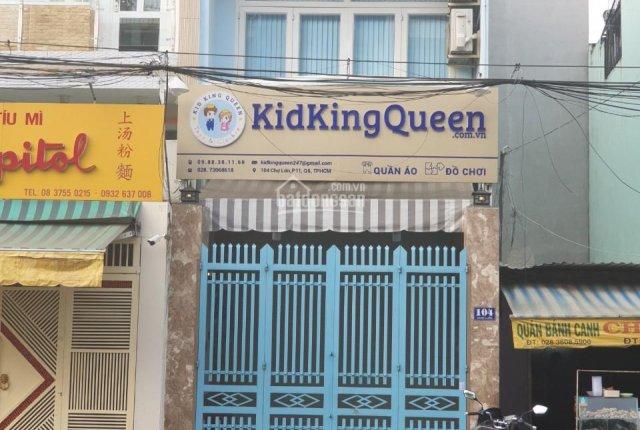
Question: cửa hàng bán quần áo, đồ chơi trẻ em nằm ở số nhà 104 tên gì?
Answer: cửa hàng kidkingqueen